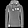
Label: Pullover